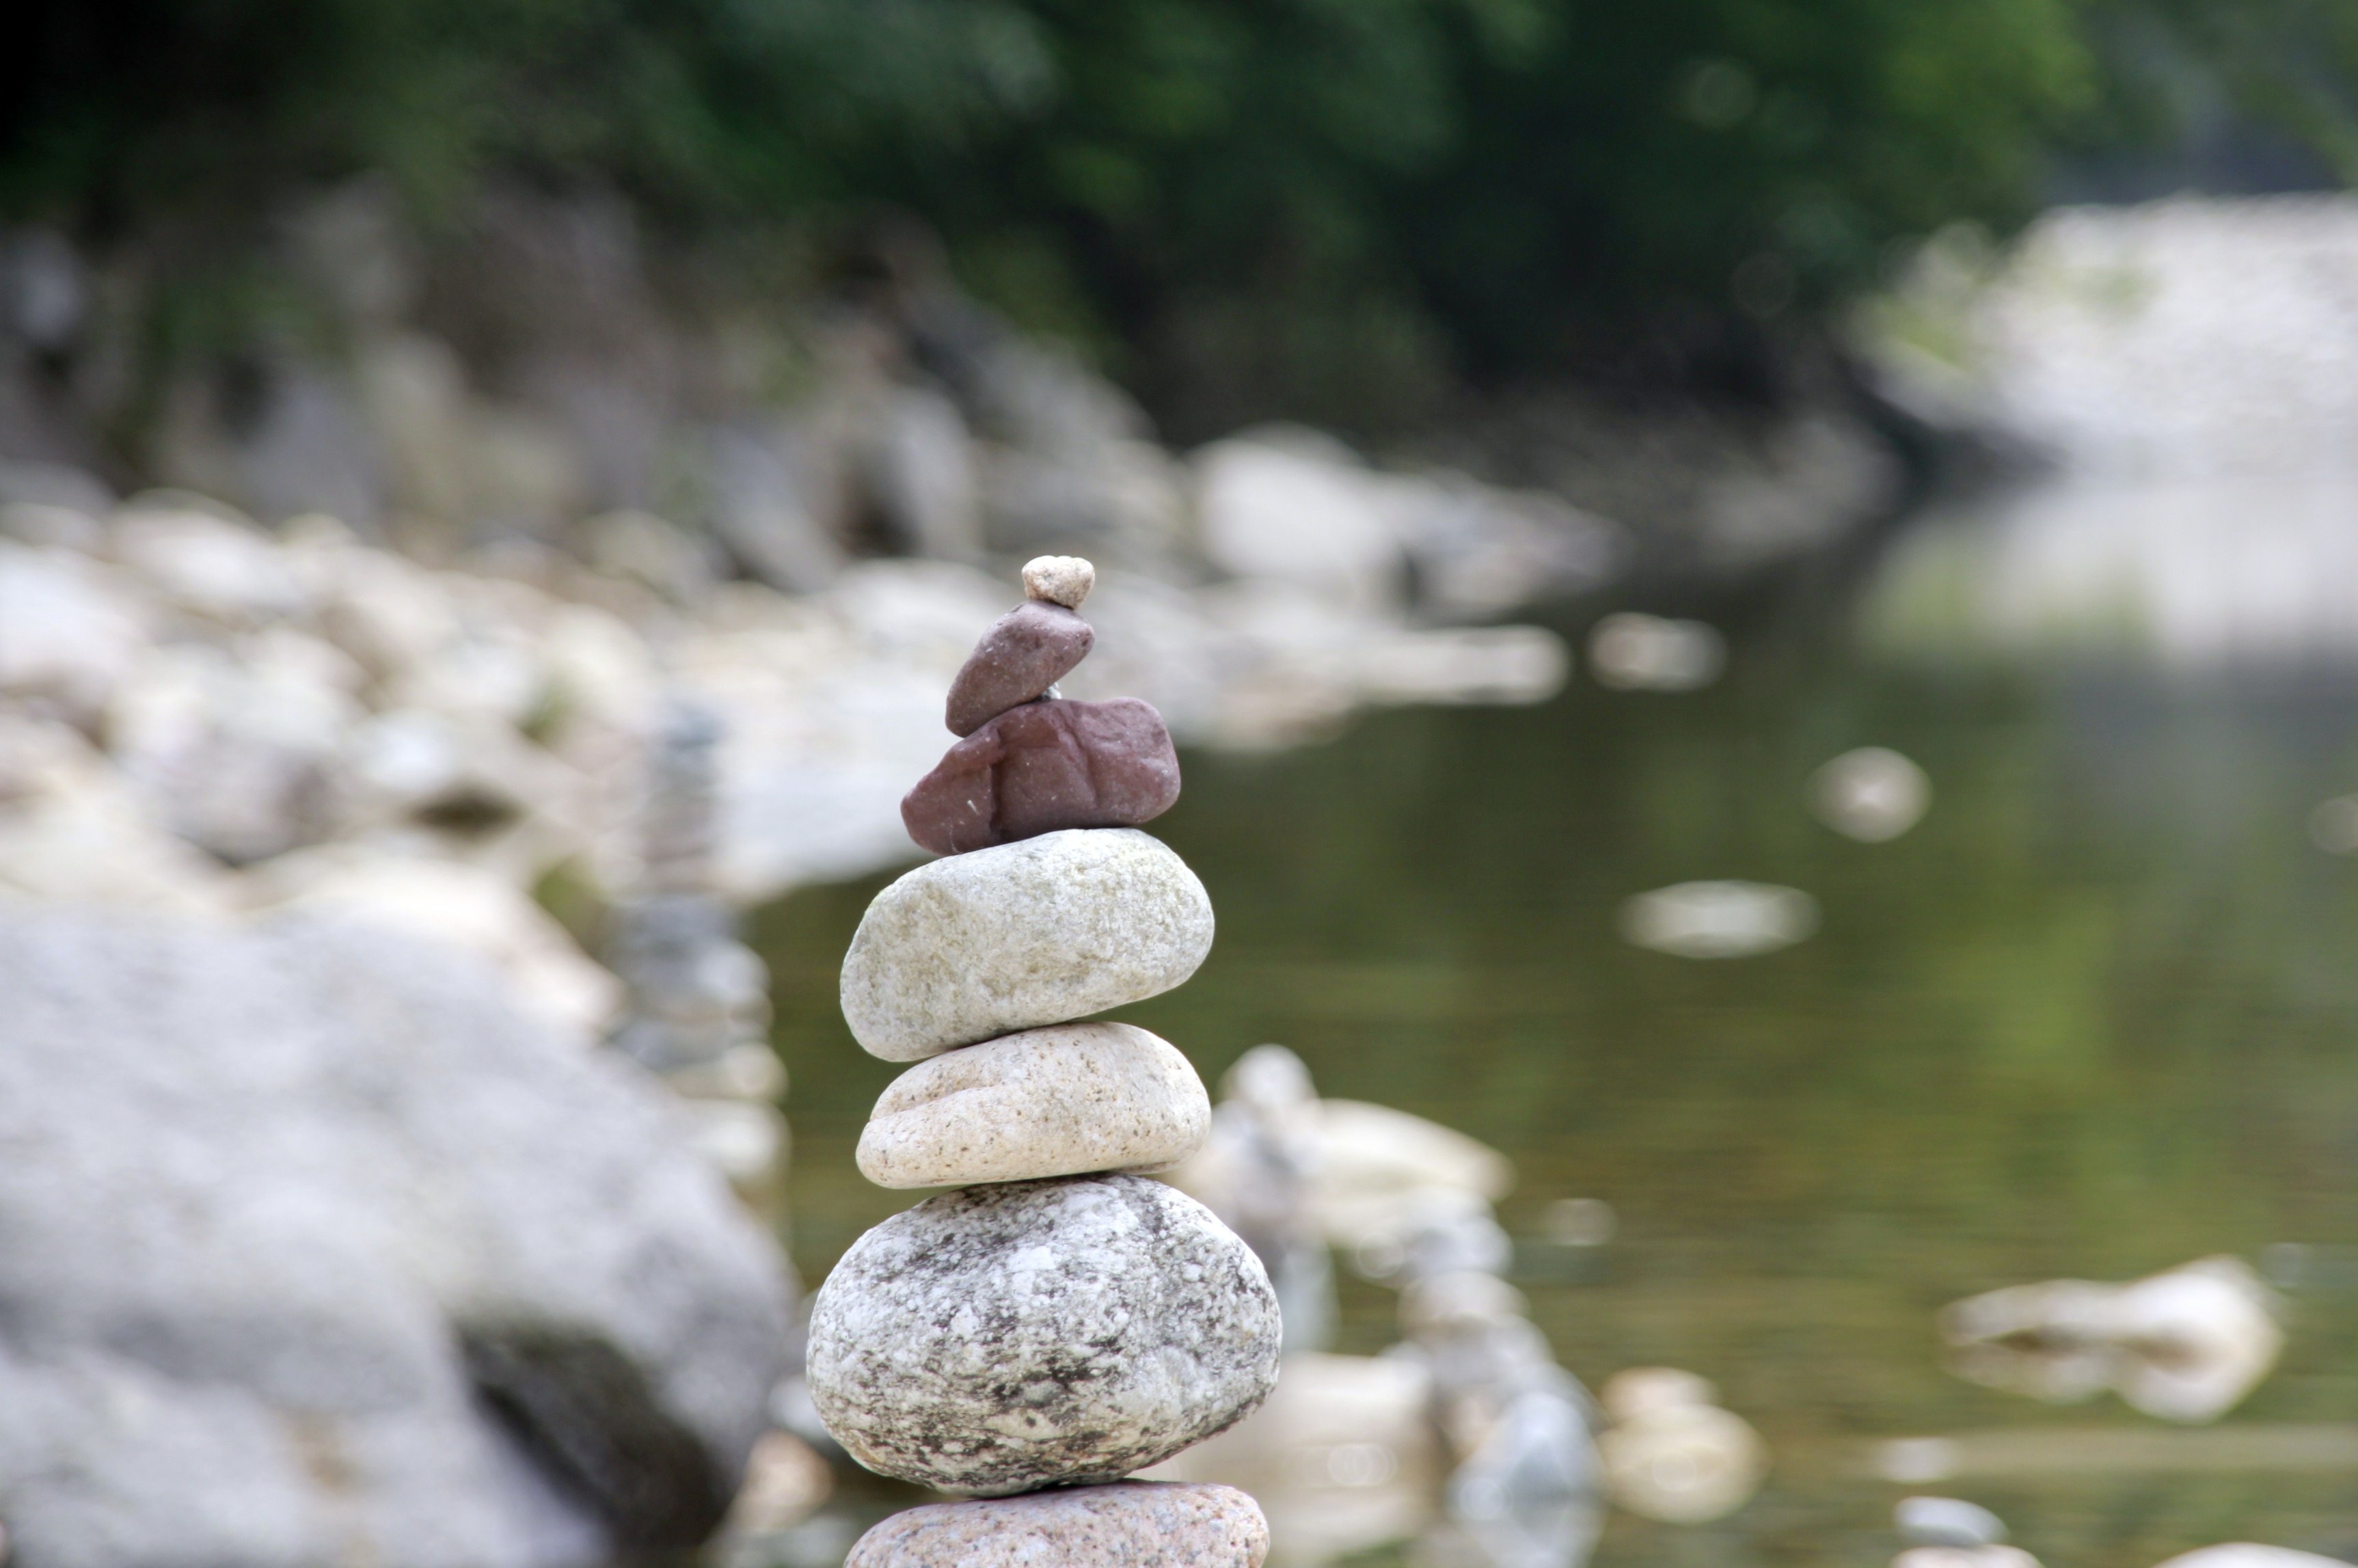
tree, water, nature, grass, rock, leaf, flower, wish, pond, wildlife, garden, flora, stone tower, genesis, baekdamsa